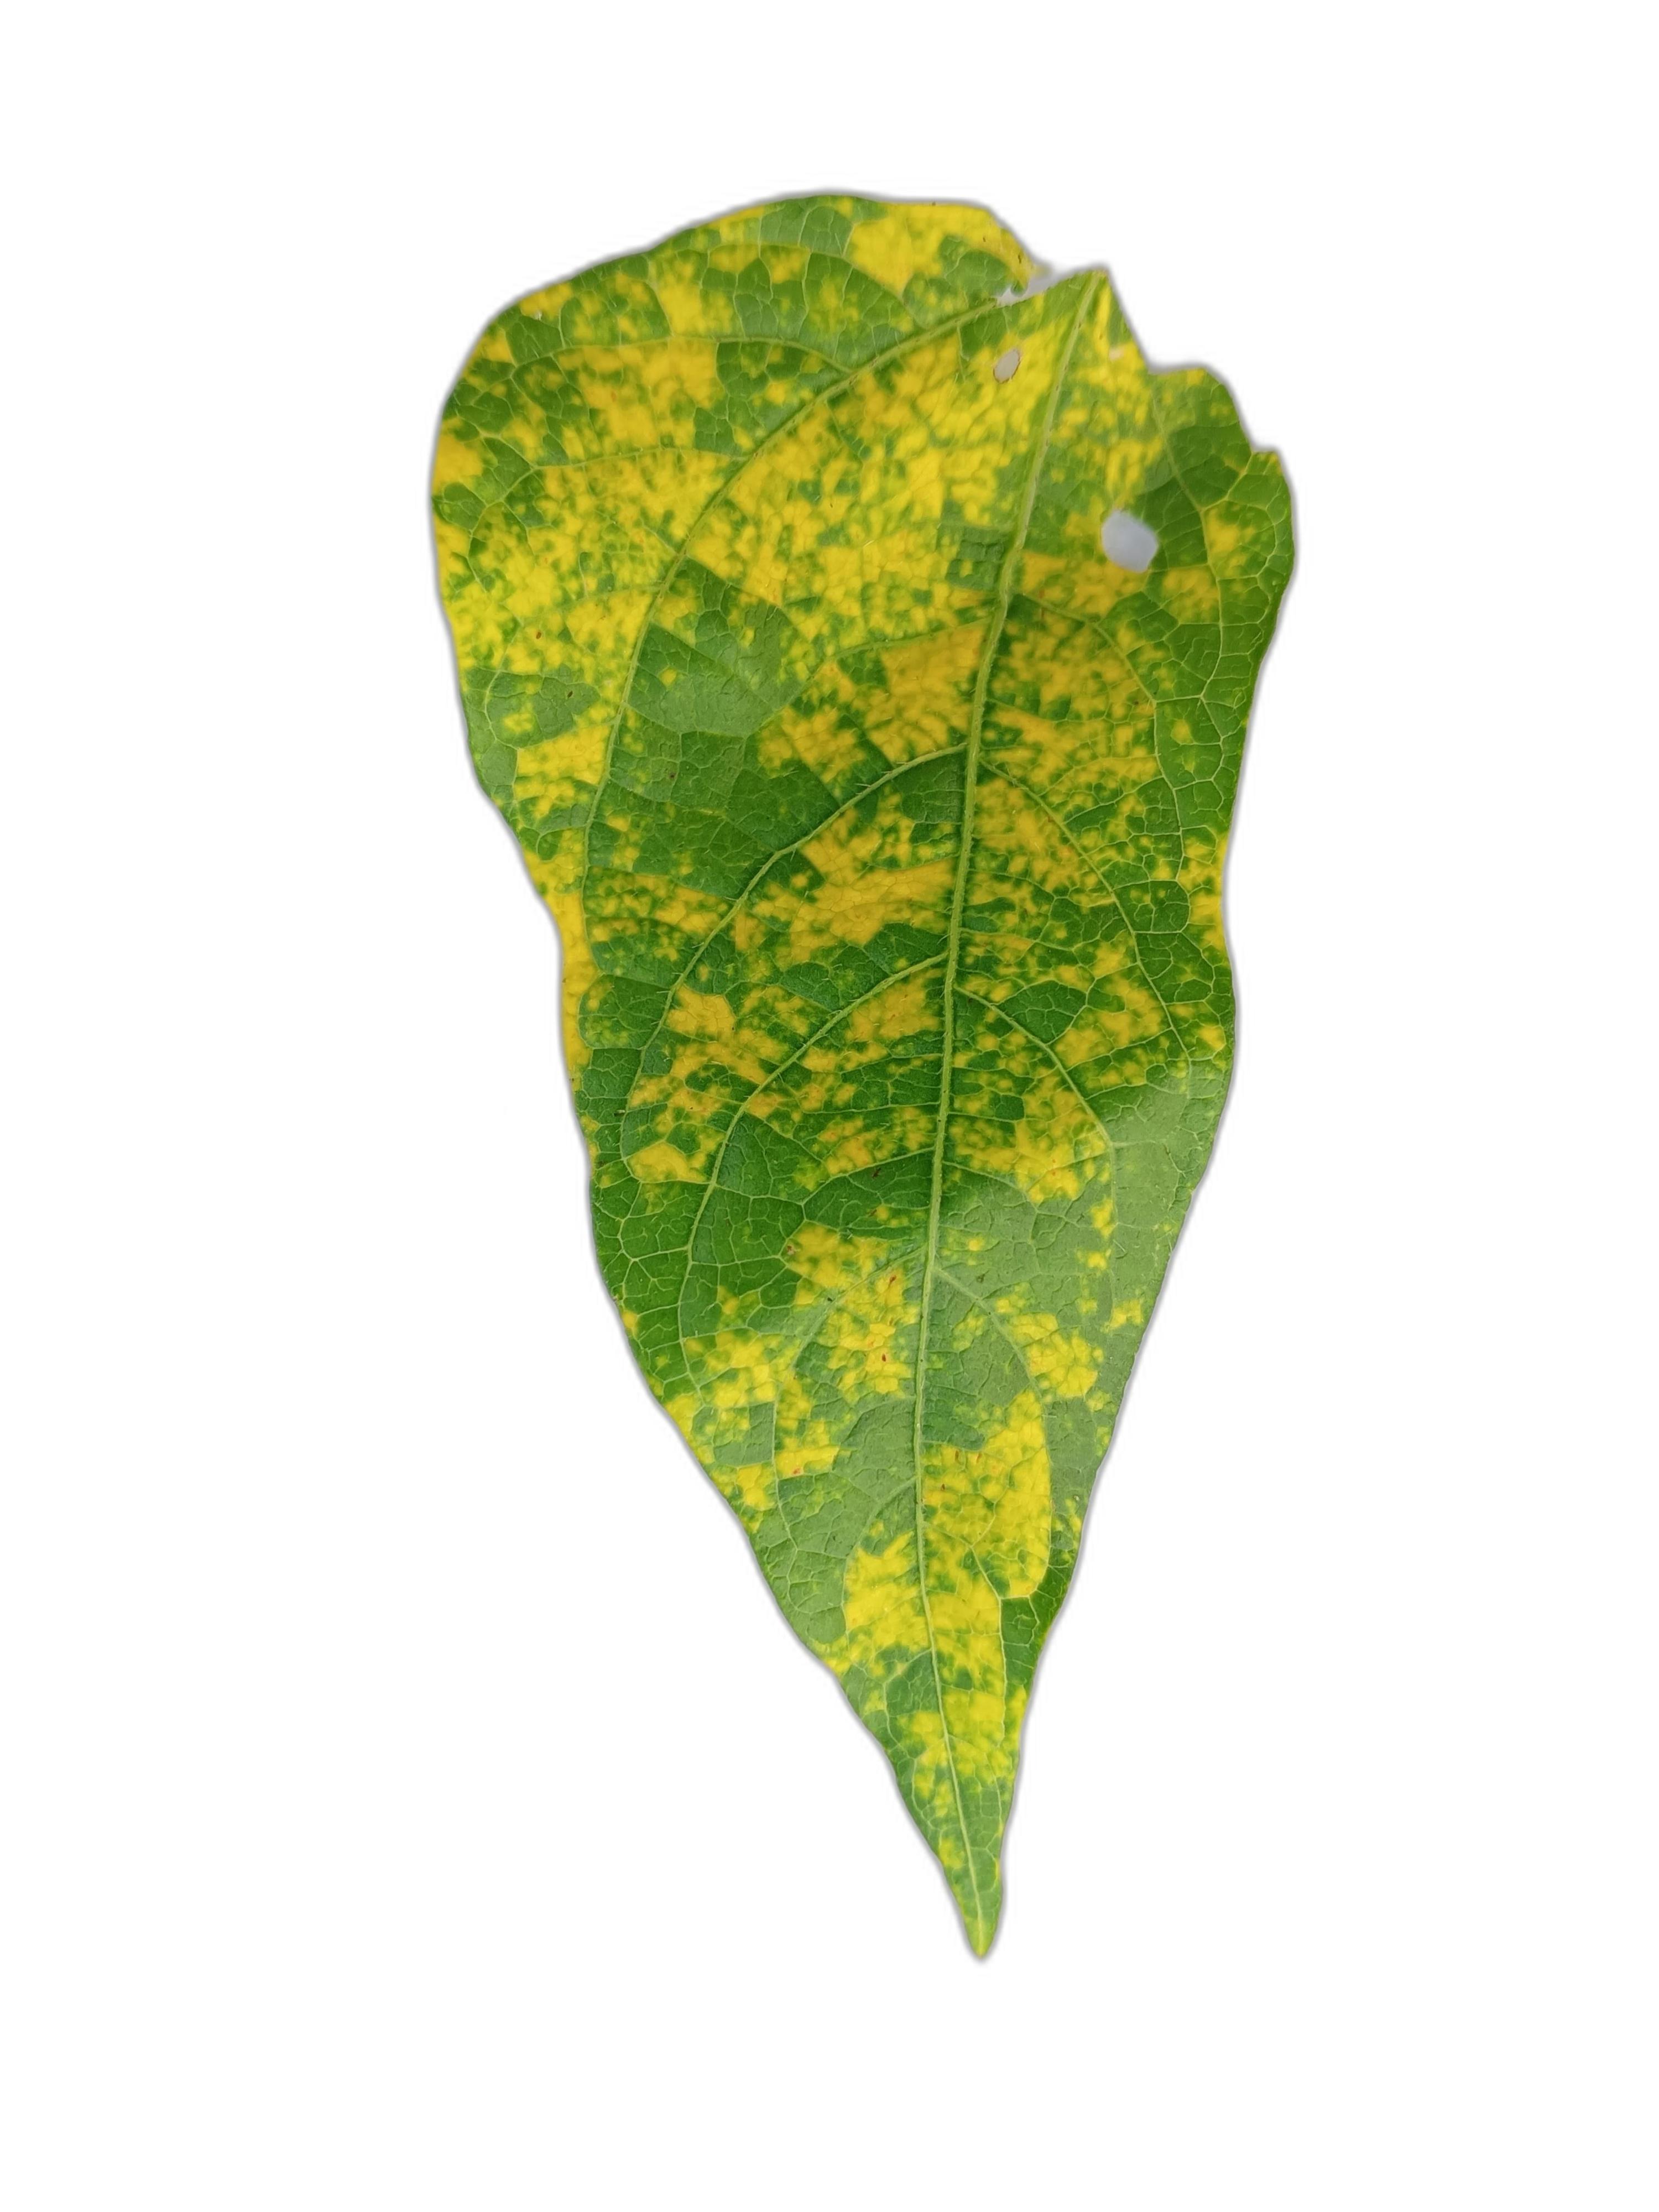
Label: Yellow Mosaic